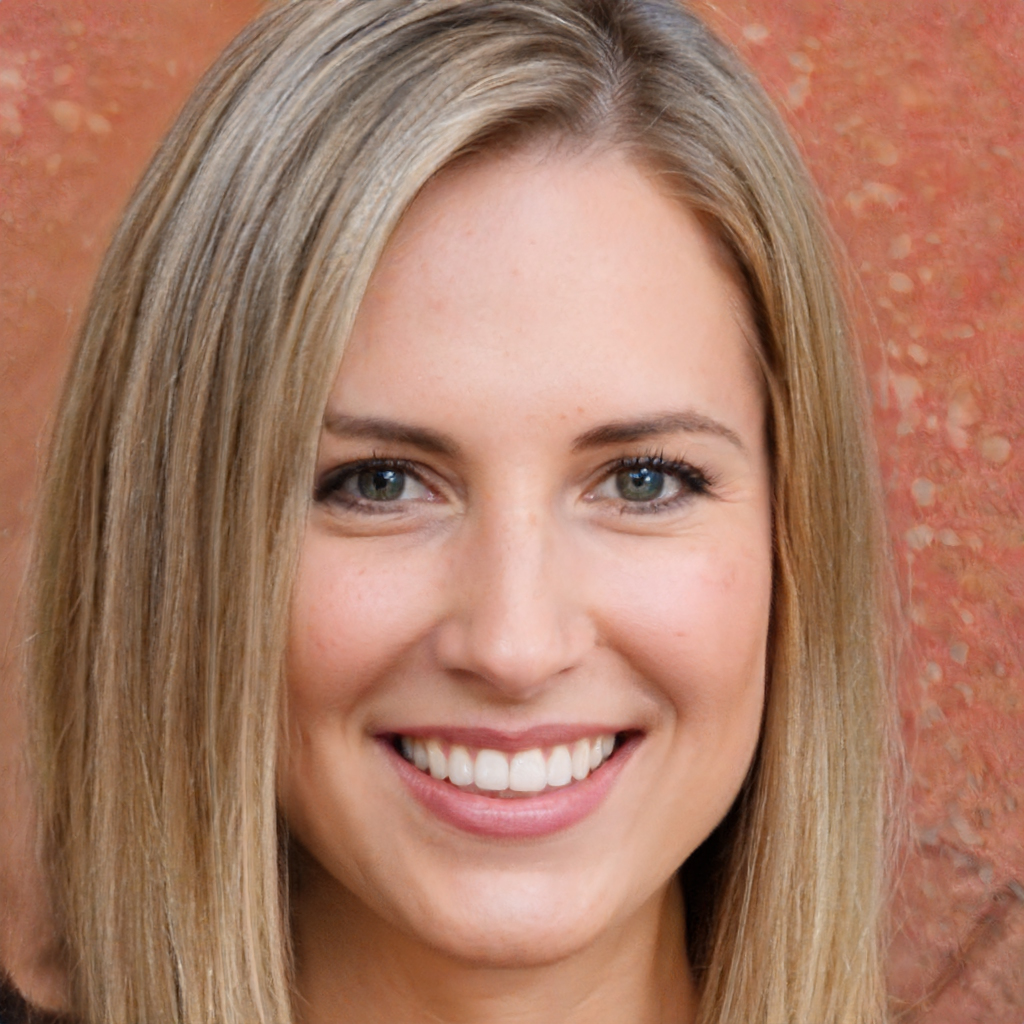
Label: Colored